Wukchumni dialect

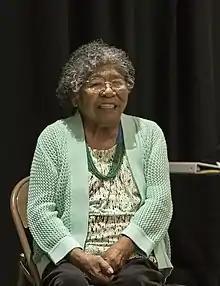
Marie Wilcox in 2016

As of 2014, Marie Wilcox (1933–2021) was the last remaining native speaker of the language. There are efforts at revitalization, and Wilcox completed a comprehensive Wukchumni dictionary; at her death there were at least three fluent speakers.